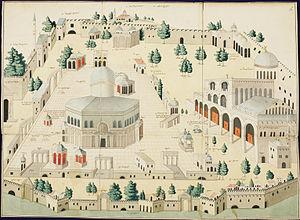
L'esplanade des Mosquées est une appellation française de l'espace situé dans la vieille ville de Jérusalem, connu comme le Mont du Temple.